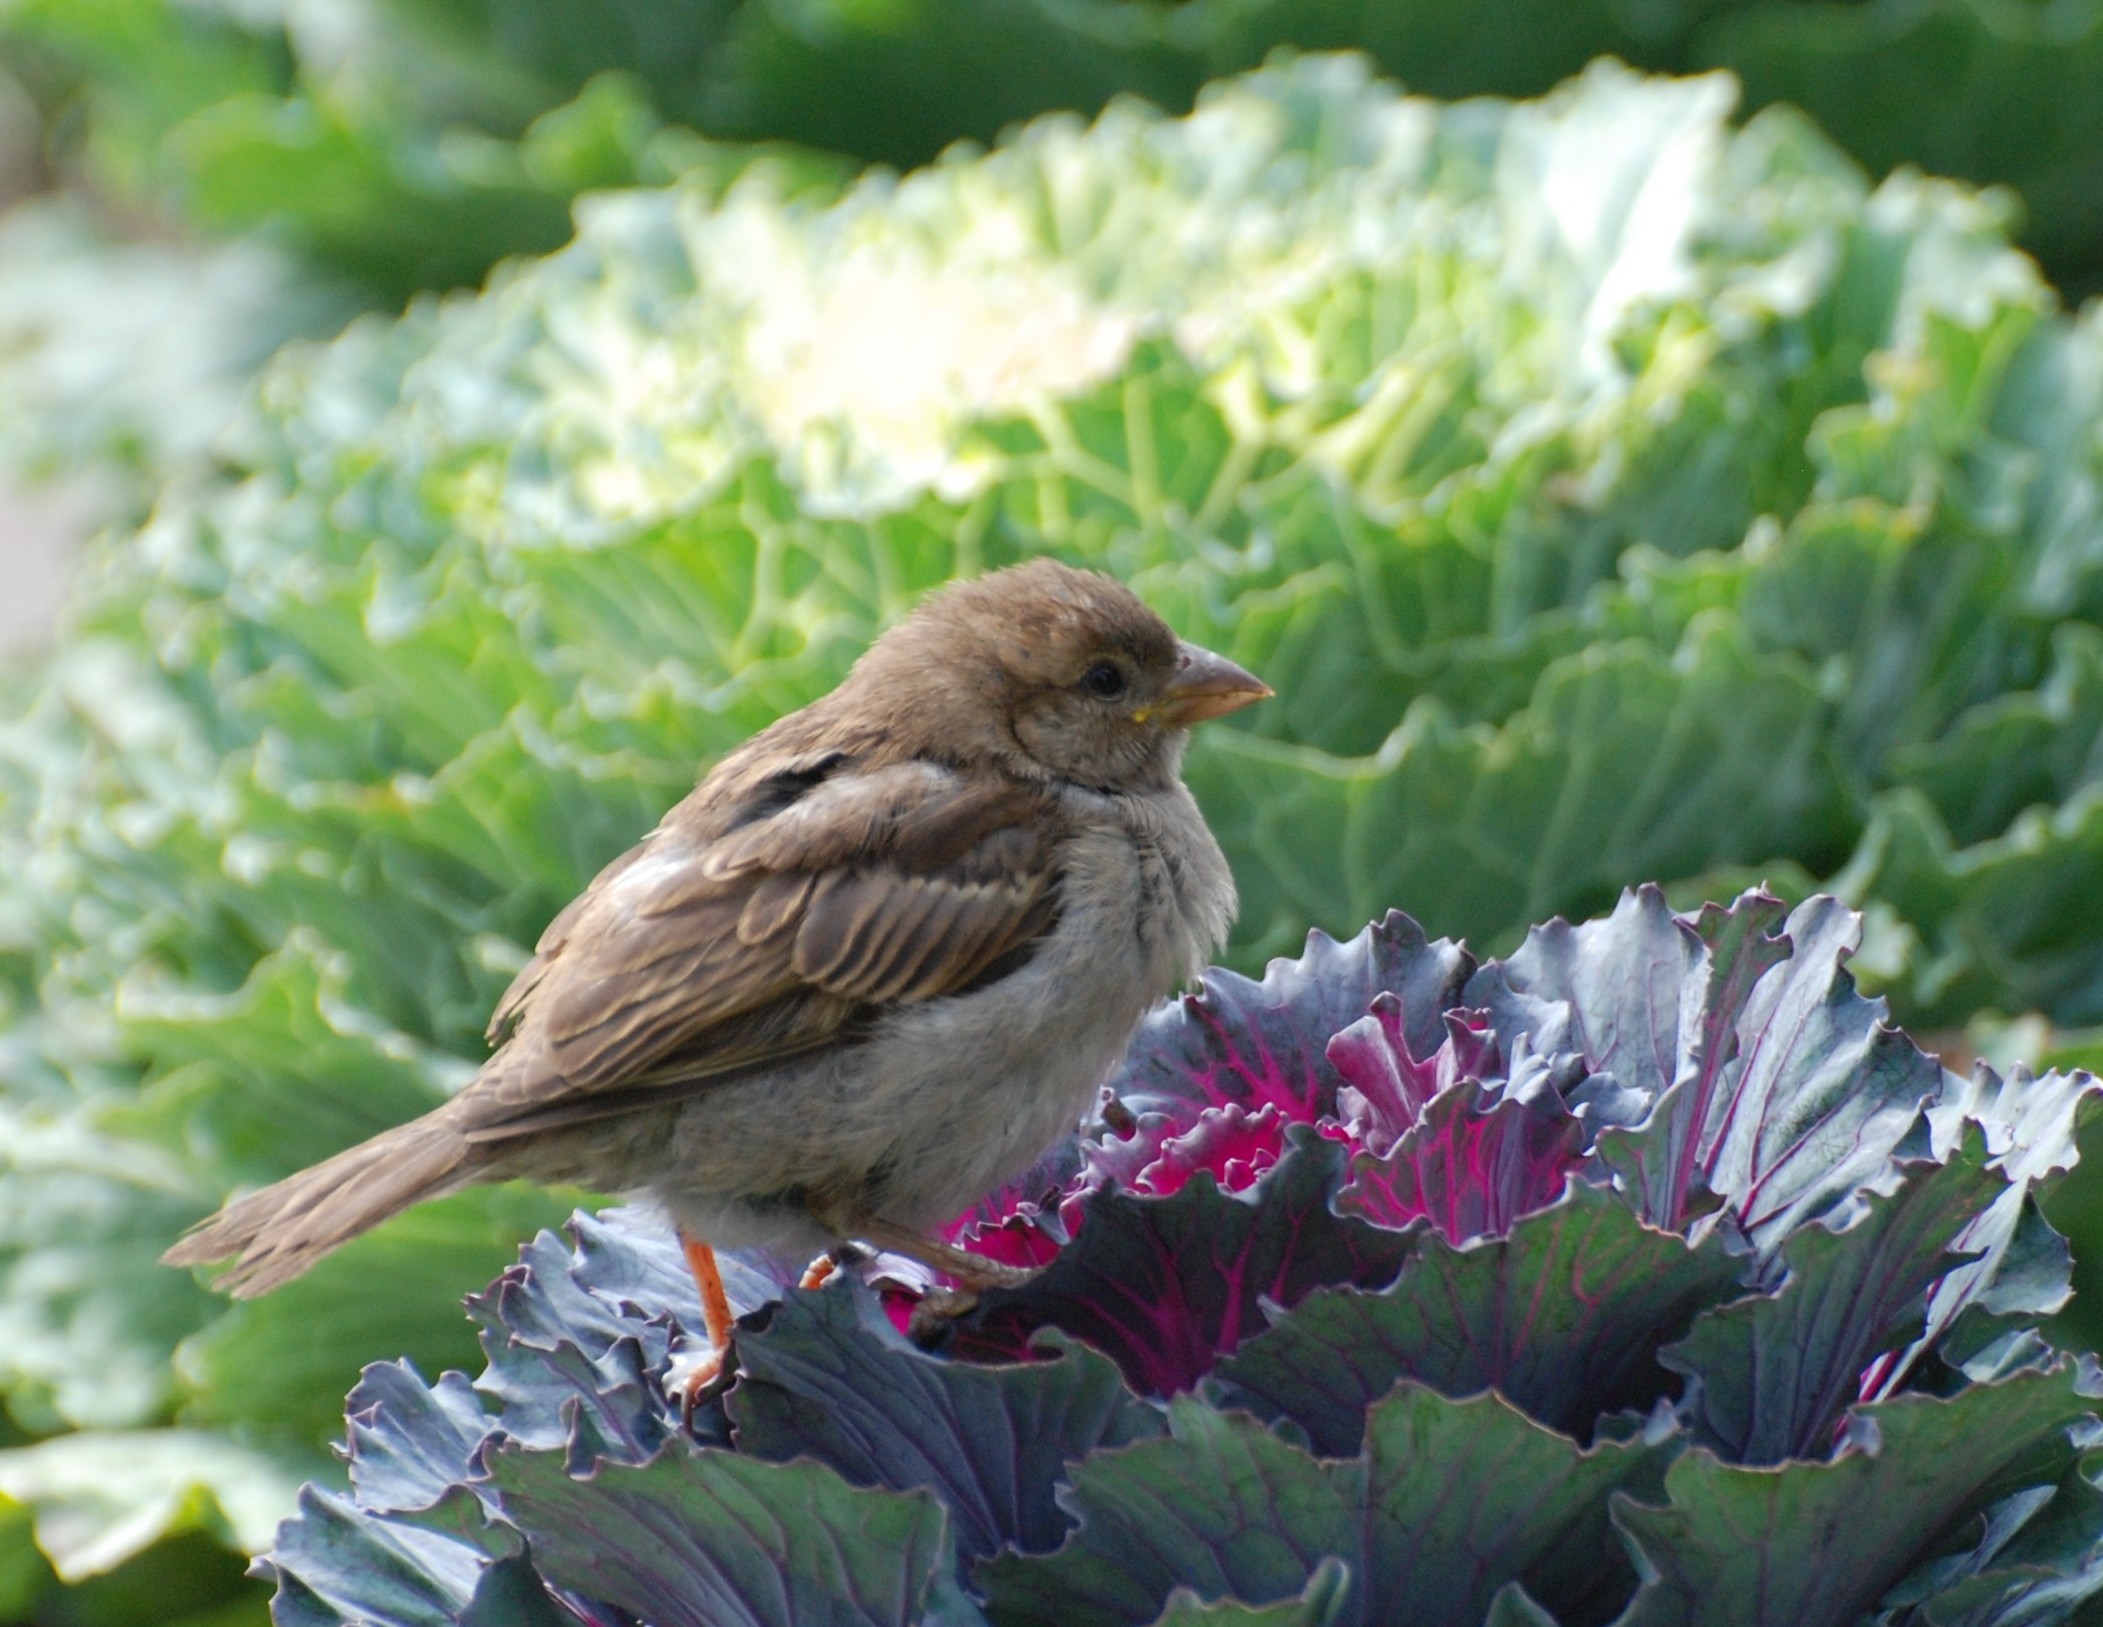
nature, bird, flower, wildlife, green, beak, botany, nikon, garden, fauna, birds, vertebrate, moscow, sparrow, russia, d80, moskau, nikond80, moscou, house sparrow, perching bird